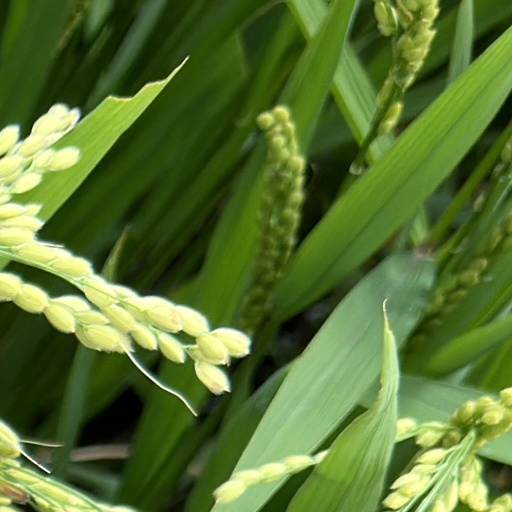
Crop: rice